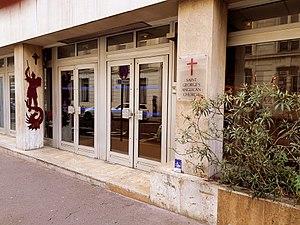
Eglise anglicane Saint-Georges, 7 rue Auguste-Vacquerie, Paris 16e.
L'église anglicane Saint-Georges de Paris est une église anglicane anglophone située dans le 16e arrondissement de Paris, au 7, rue Auguste-Vacquerie. Elle est rattachée au diocèse anglican européen de Gibraltar, tout comme l'autre église anglicane de Paris, St. Michael.